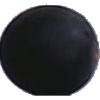
Label: Grape Blue 1